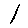
Label: 1